James S. Allen

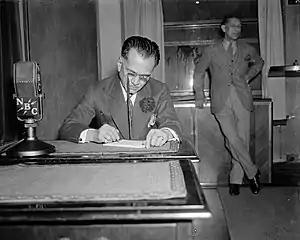
Philippines President Manuel Quezon preparing for an April 1937 radio broadcast. Allen was instrumental in gaining the release of jailed Philippine communist leaders through Quezón.

At the behest of the Communist International (Comintern), Allen was sent to Manila, the capital of the Philippines, then an American protectorate, on two missions in an attempt to end sectarian squabbling and to achieve unity between the Philippine Communist Party (not to be confused with the later Communist Party of the Philippines) and the rival Socialist Party of the Philippines (SPP). In accord with the strategy of the popular front, the Comintern then sought to build broad alliances against the rising tide of fascism and was therefore interested in minimizing conflict between communists and socialists.